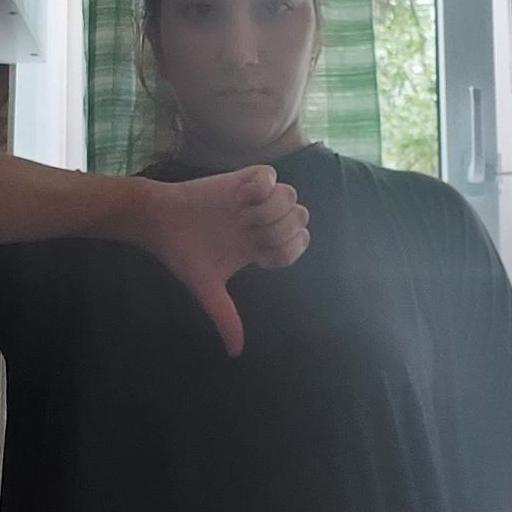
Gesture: dislike